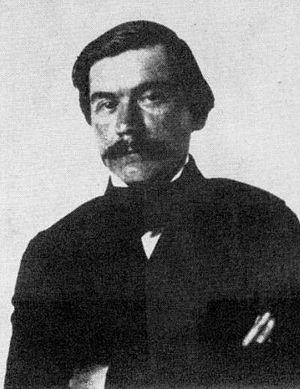
Ljubomir Nenadović est un écrivain et un diplomate serbe. Il a également été ministre de l'Éducation de la Principauté de Serbie et membre de l'Académie royale de Serbie.